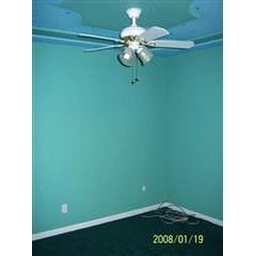
chuckwagon house ceiling fan in bedroom